Bir-Hakeim station

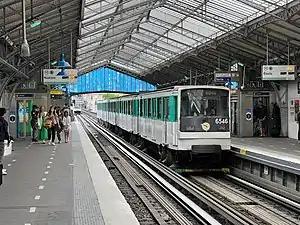

Bir-Hakeim is an elevated station of the Paris Métro serving line 6 in the Boulevard de Grenelle in the 15th arrondissement. It is situated on the left bank of the Pont de Bir-Hakeim over the Seine and is the closest station to the Eiffel Tower. After being built in 1906 as "Grenelle", it was renamed together with the bridge to commemorate the World War II battle of Bir Hakeim. The signs on the station walls now say "Bir-Hakeim — Tour Eiffel".